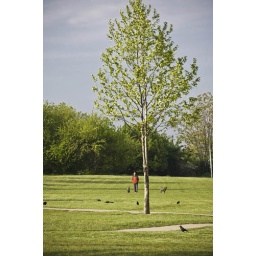
Man with dogs in the field